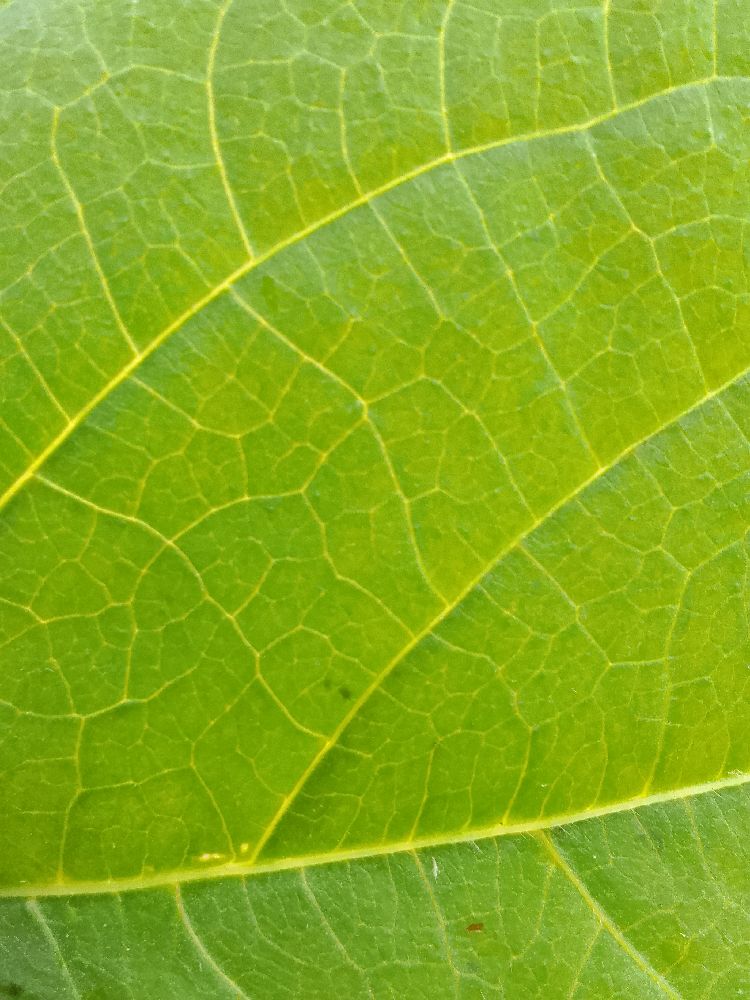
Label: healthy